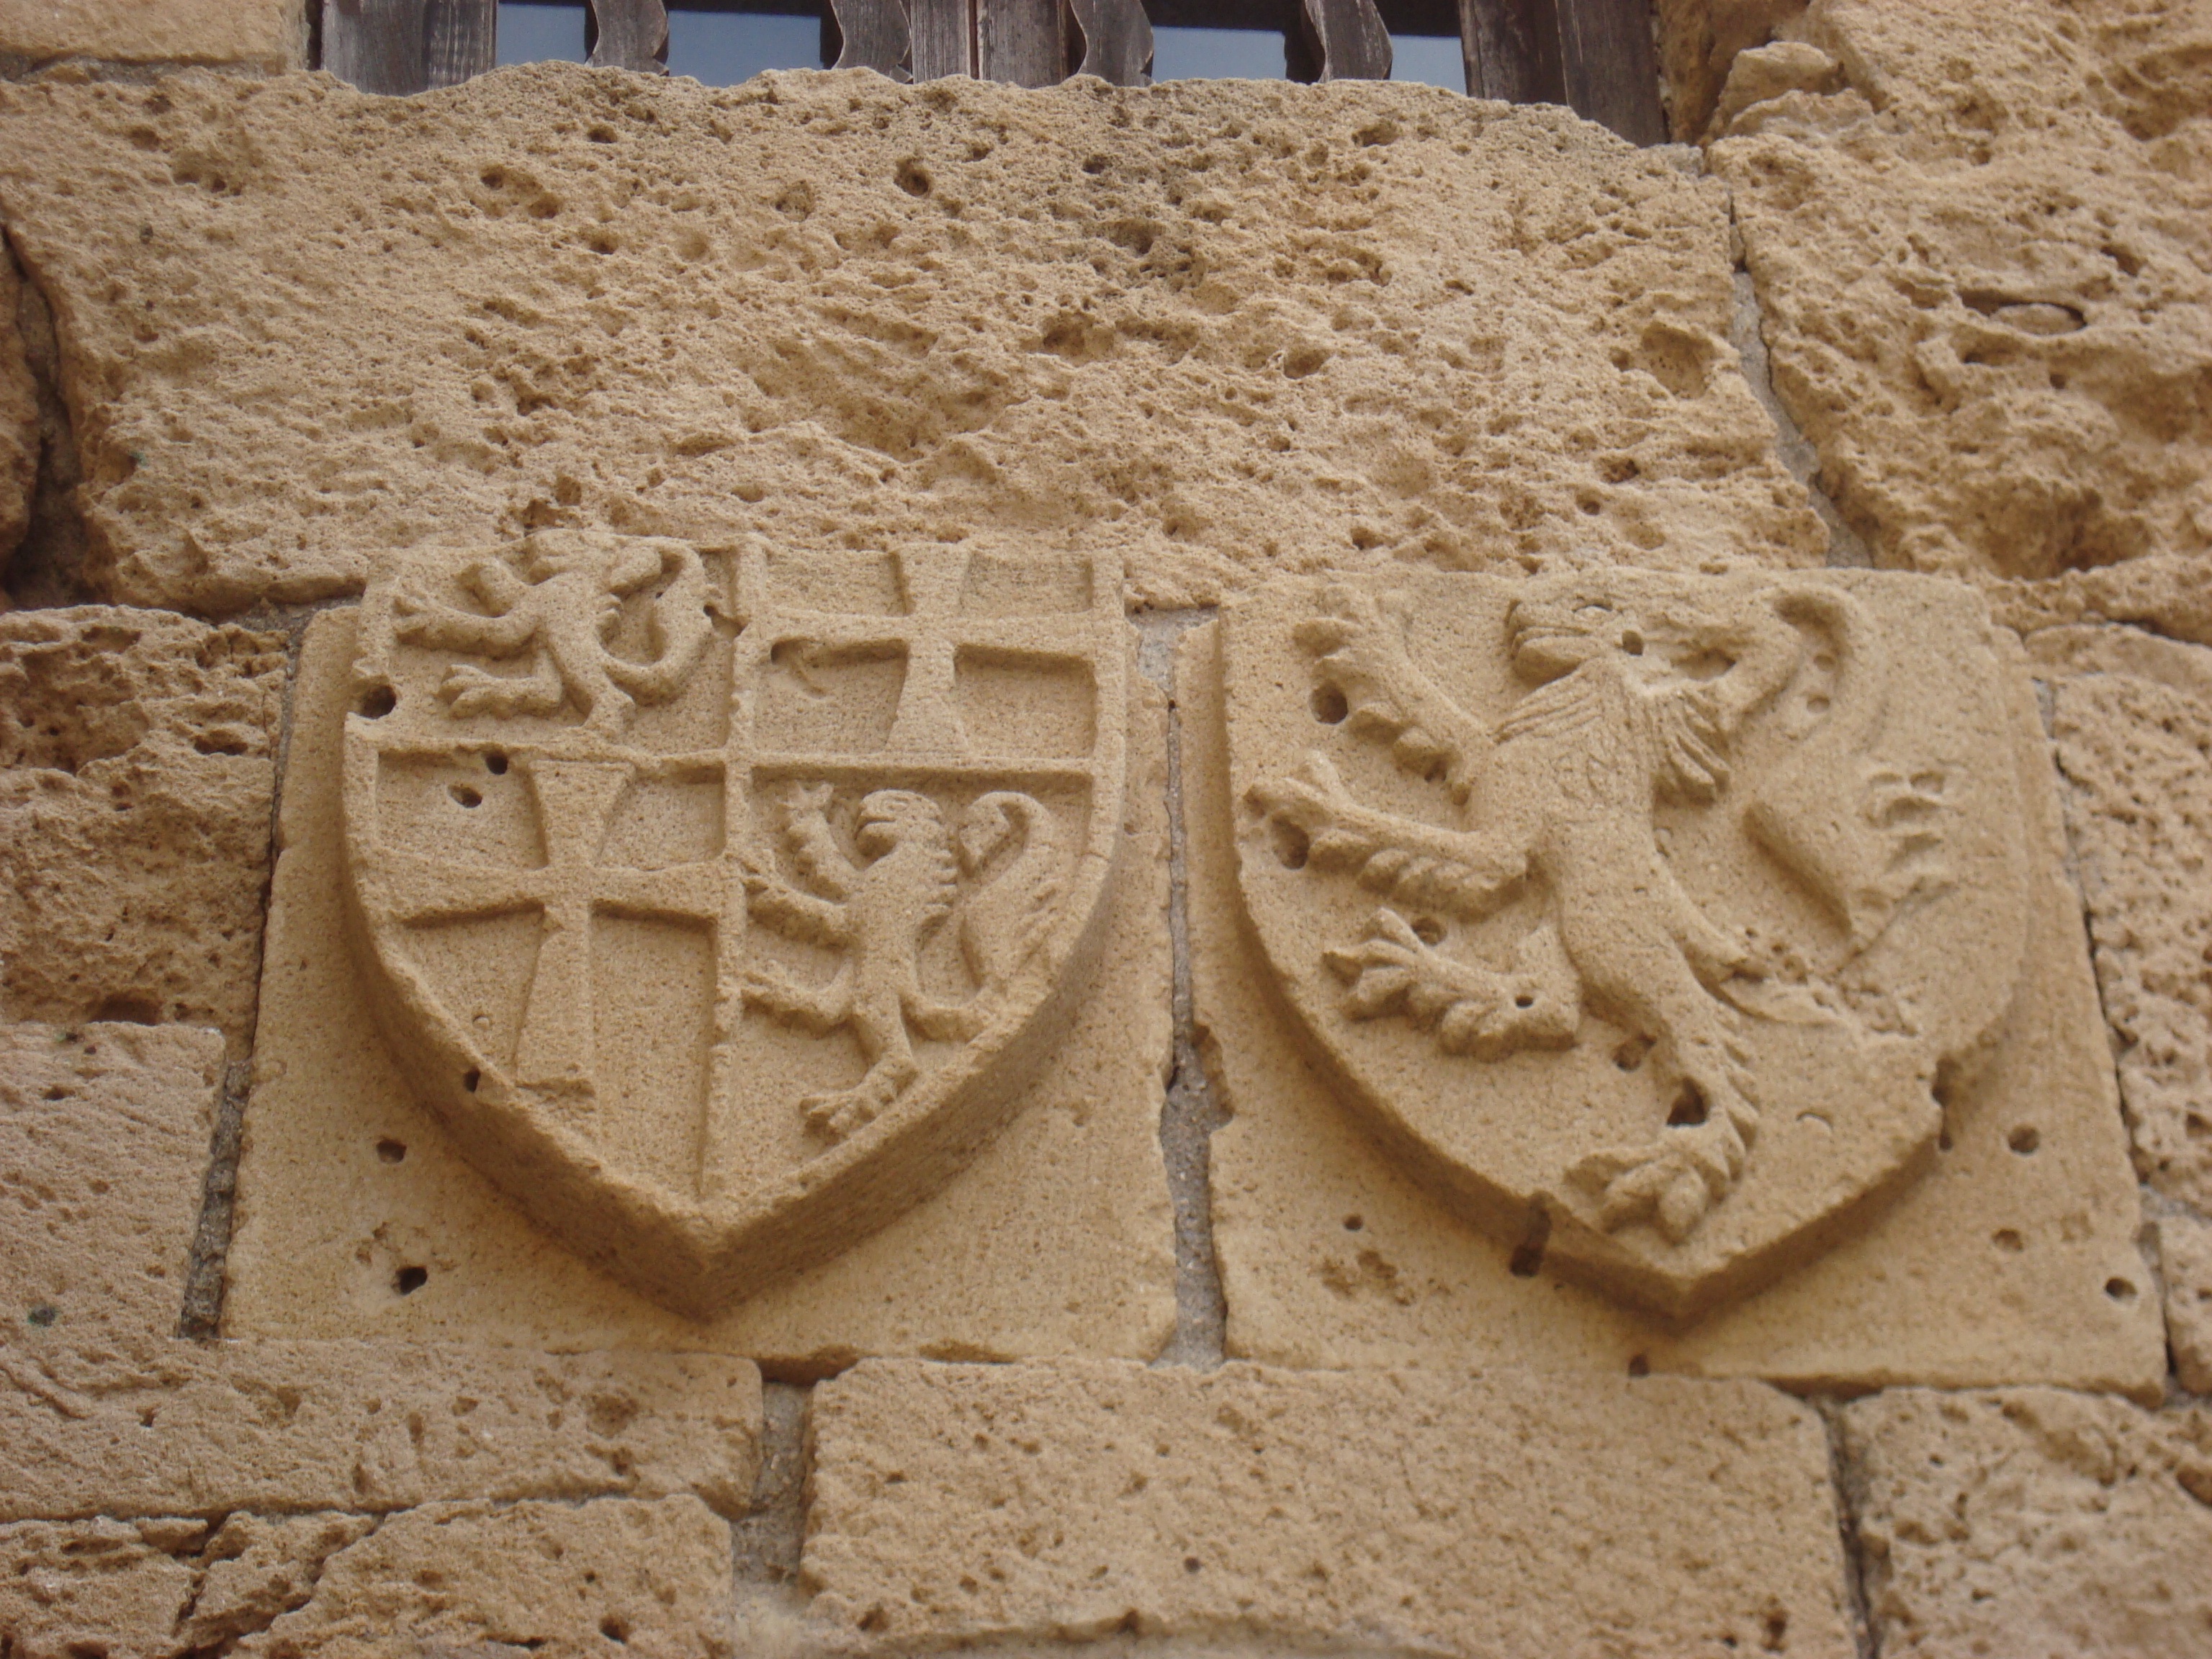
sand, material, art, fortress, carving, relief, coat of arms, flooring, stone carving, ancient history, british emblems